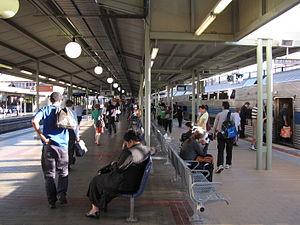
Hornsby est une banlieue de Sydney, en Nouvelle-Galles du Sud, à 25 km au nord-ouest du quartier central des affaires de la ville.